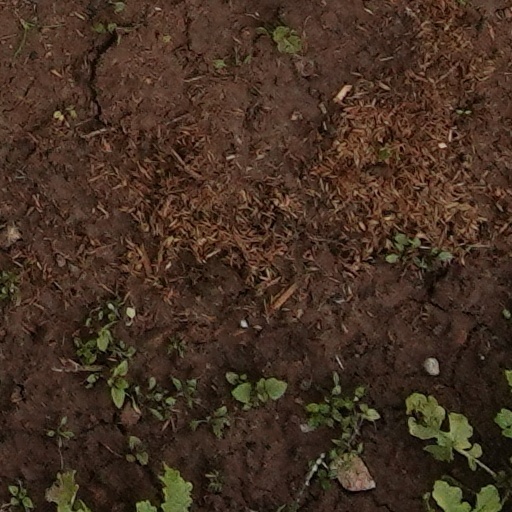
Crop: wheat